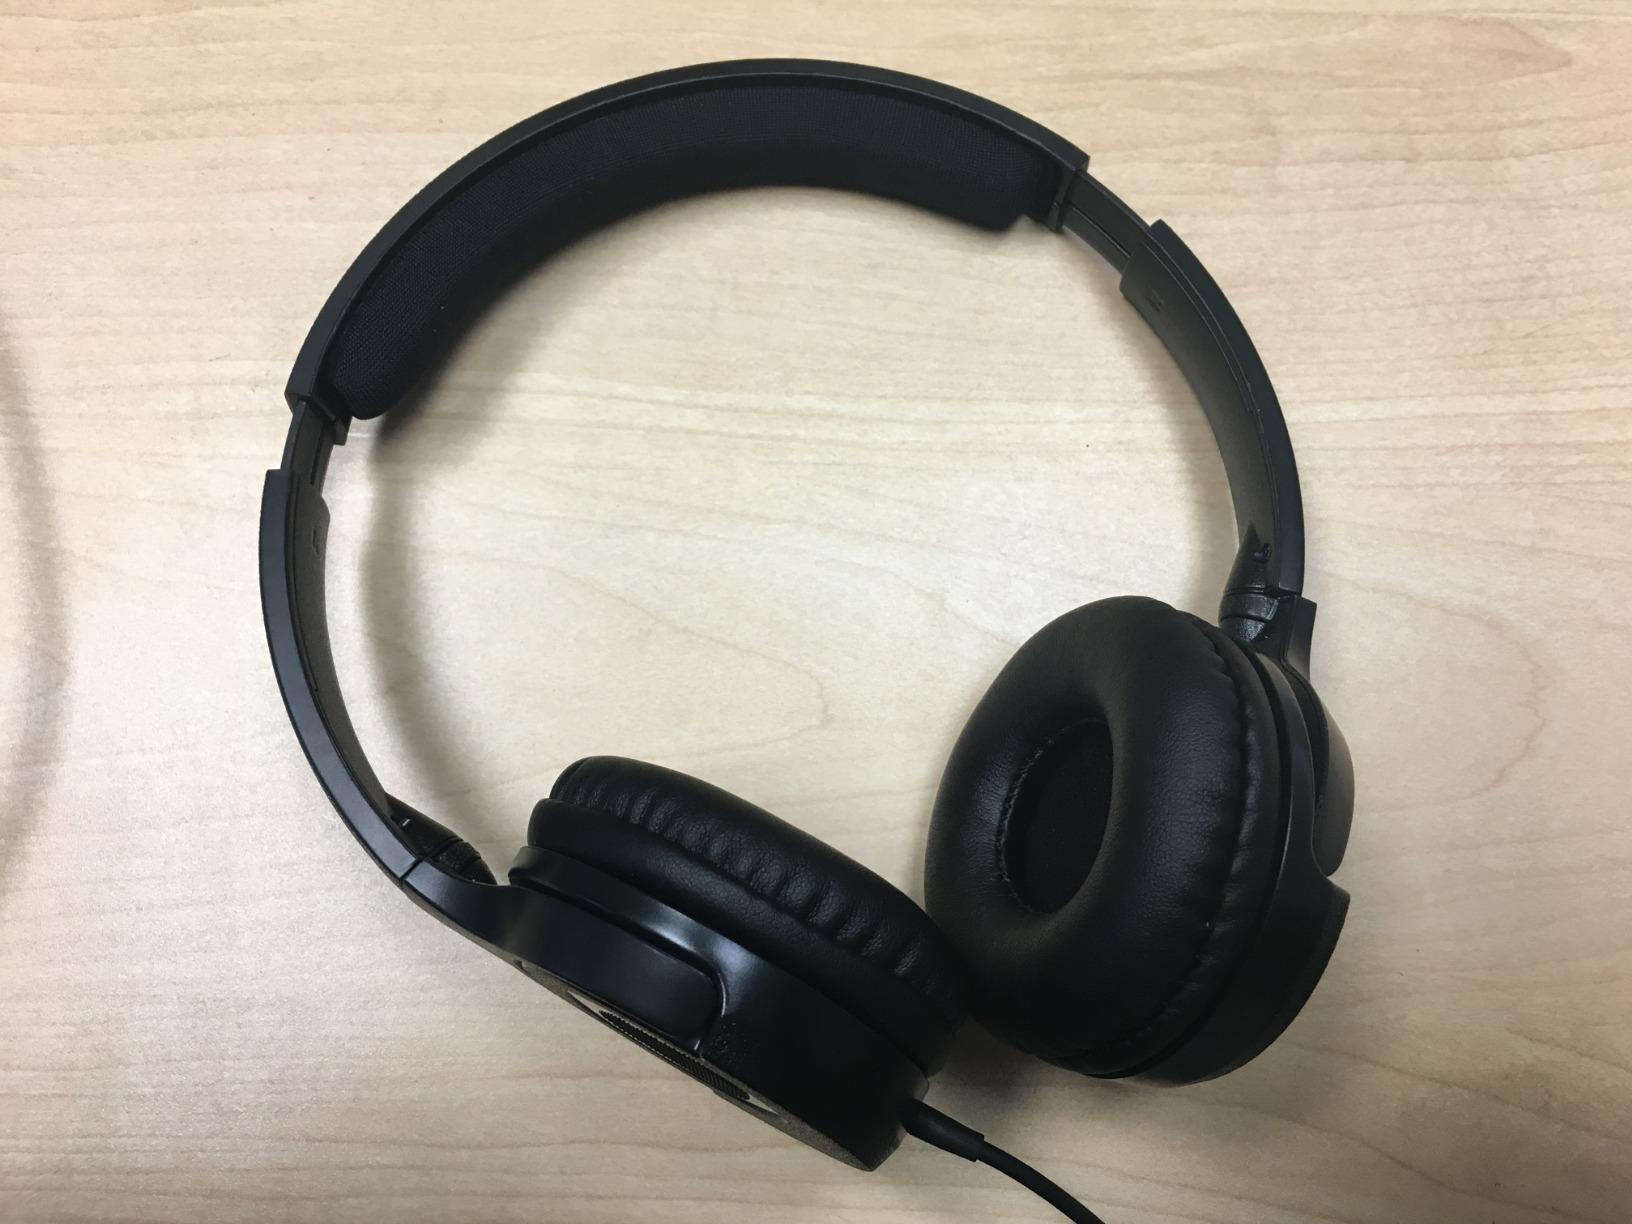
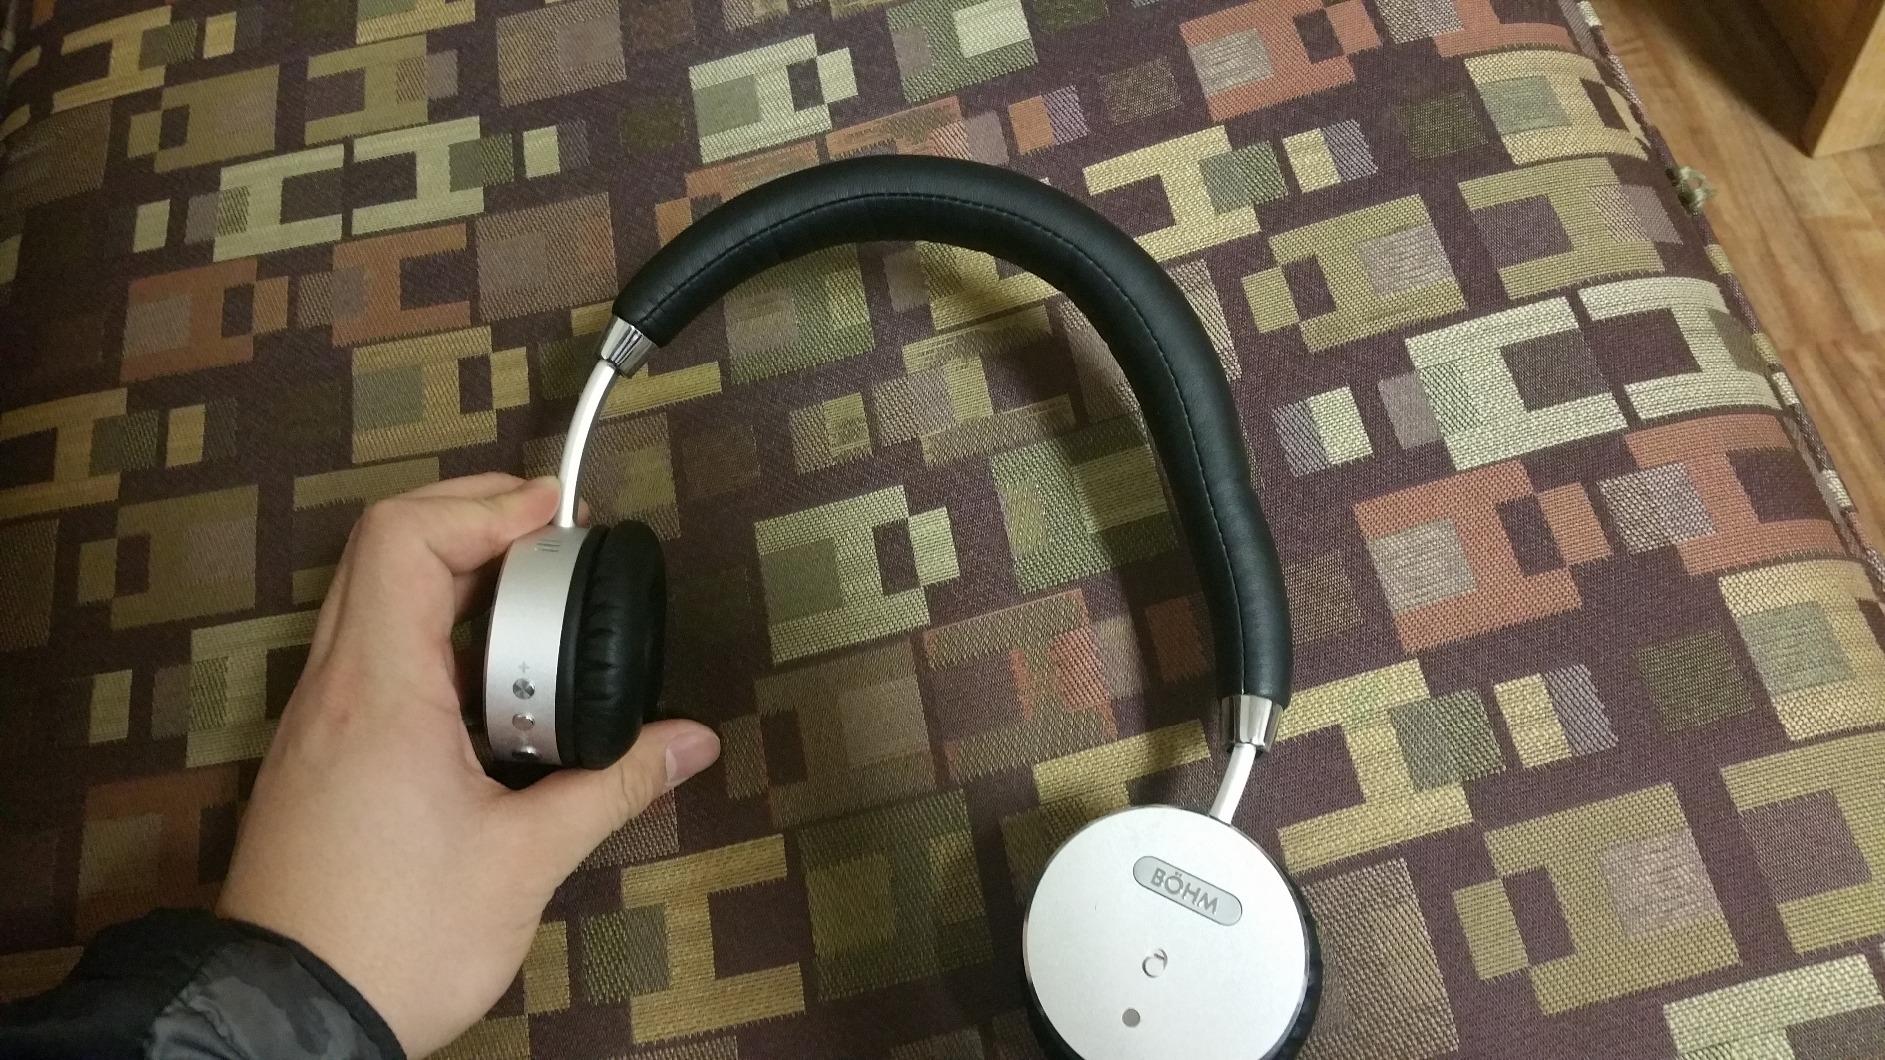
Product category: headphones
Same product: no